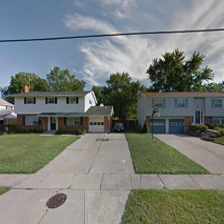
Label: streetView